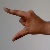
The image shows a hand gesture representing the letter 'Z' in Indian Sign Language.